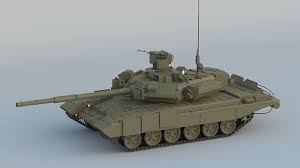
Label: T-90